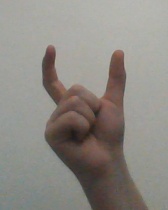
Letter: nun